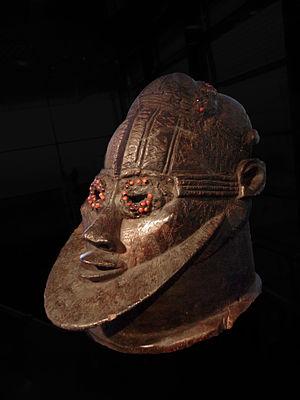
Igala